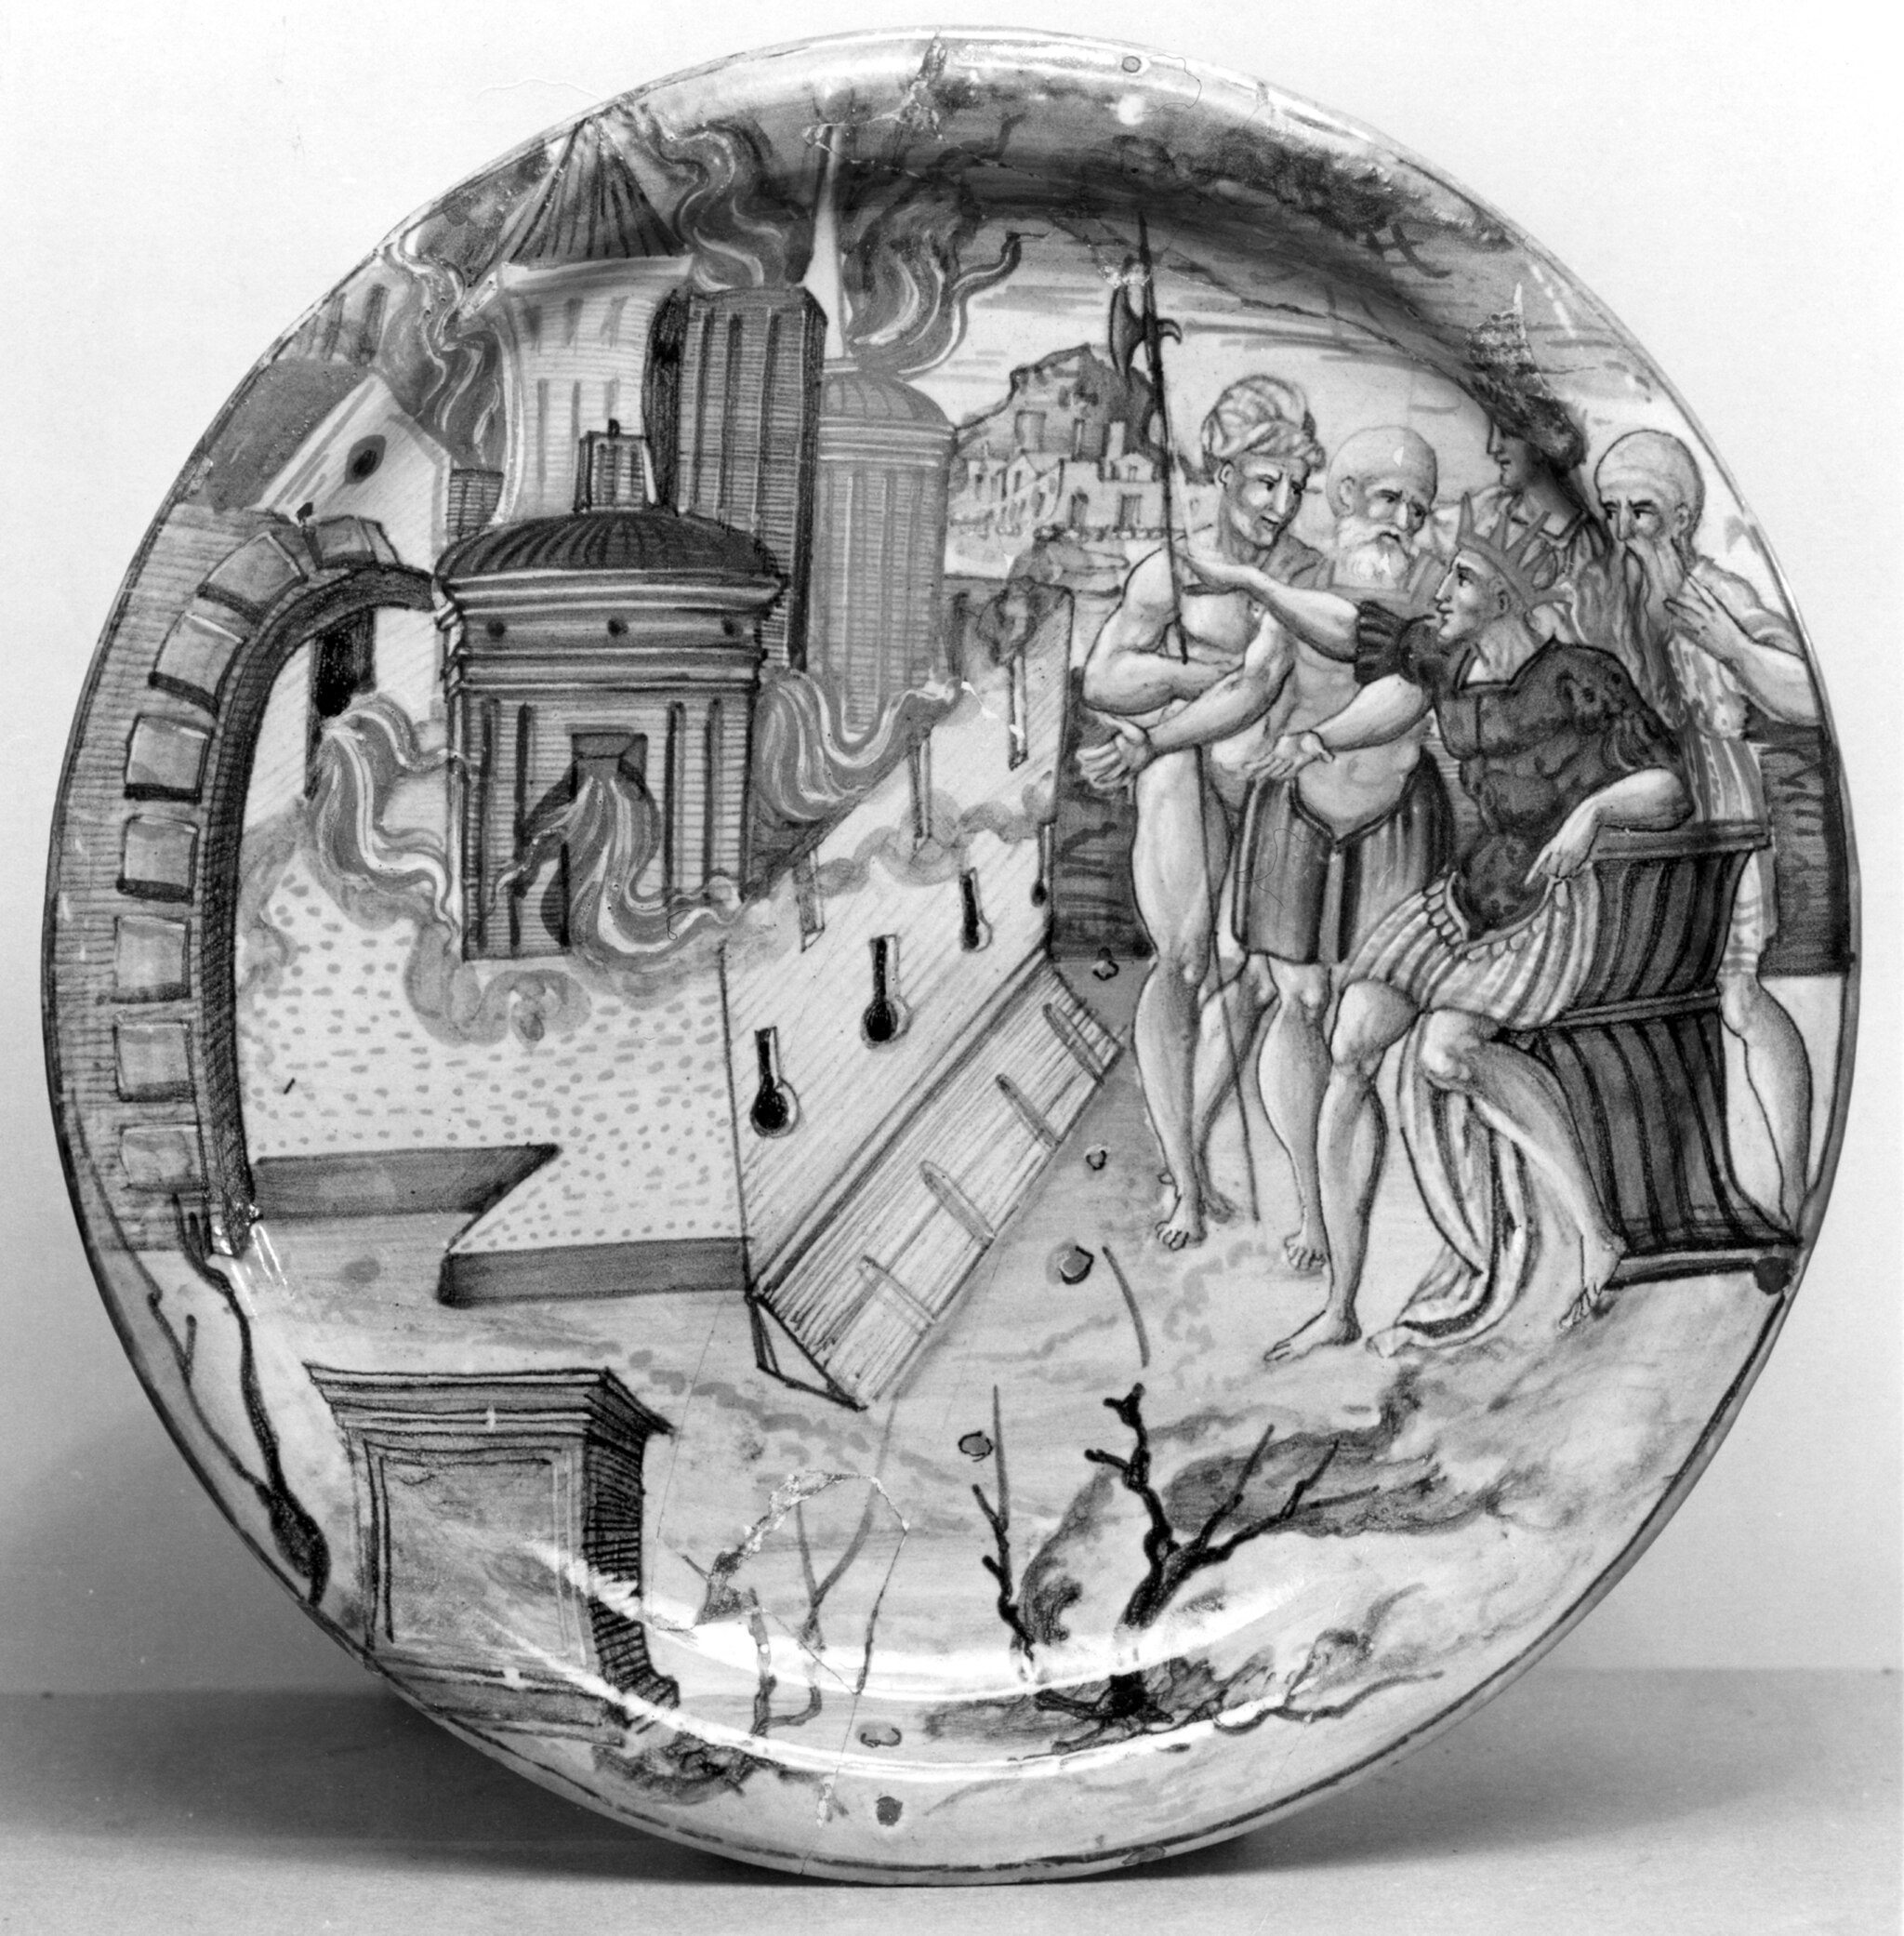
Title: Plate with Overhanging Edge
Description: This plate with an overhanging edge is painted in blue, pale copper-green, yellow, ochre, manganese, grey, brown, blue-black and opaque white, and in gold and ruby lustre. At the left, a group of buildings is in flames. At the right, with one arm extended toward the fire is a seated warrior, crowned, and four companions. The man at the left wears a turban and holds a long battle axe. In the background are a town and water. The back is bluish-buff and is decorated on the marli with four spirals in ruby lustre converted into leaf scrolls by gold lustre additions. In the center is "1534" in pale ruby lustre. The scene perhaps depicts the burning of Rome in the presence of Nero, or Alexander ordering the destruction of the Palace of Persepolis
Date: 1534 ( Renaissance )
Categories: GFDL, Author died more than 100 years ago public domain images, License migration redundant, Artworks without Wikidata item, Paintings of Alexander the Great, Artworks with known accession number, Items with VRTS permission confirmed, Media contributed by the Walters Art Museum, Sitting men in art, Standing men in art, Media contributed by the Walters Art Museum: needs category review, CC-PD-Mark, Italian art in the Walters Art Museum, Smoke in art, Media contributed by the Walters Art Museum without wikidata item, Burning buildings in art, Nero in art, Alexander the Great in medieval art, Maiolica with lustre painting, Gubbio maiolica, Italian Renaissance maiolica in the Walters Art Museum, Burning of Persepolis